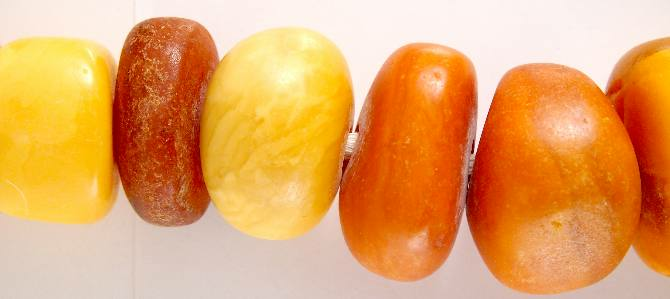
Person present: No